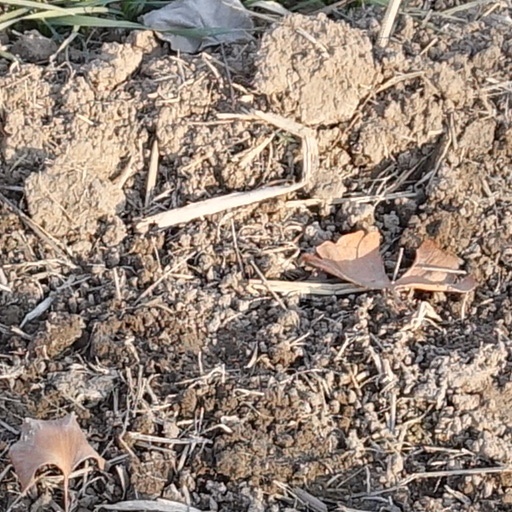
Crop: wheat